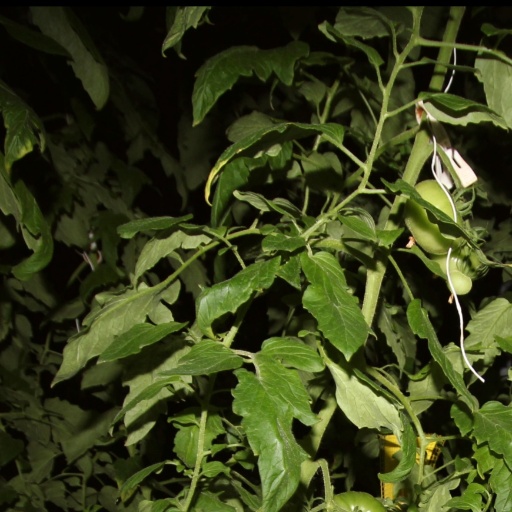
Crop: tomato